Common Security and Defence Policy

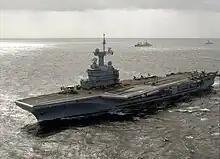
"Charles de Gaulle" aircraft carrier is one of the largest commissioned warships in the European Union.

The combined component strength of the naval forces of member states is some 514 commissioned warships. Of those in service, 4 are fleet carriers. The EU also has 4 amphibious assault ships and 20 amphibious support ships in service. Of the EU's 49 submarines, 10 are nuclear-powered submarines while 39 are conventional attack submarines.